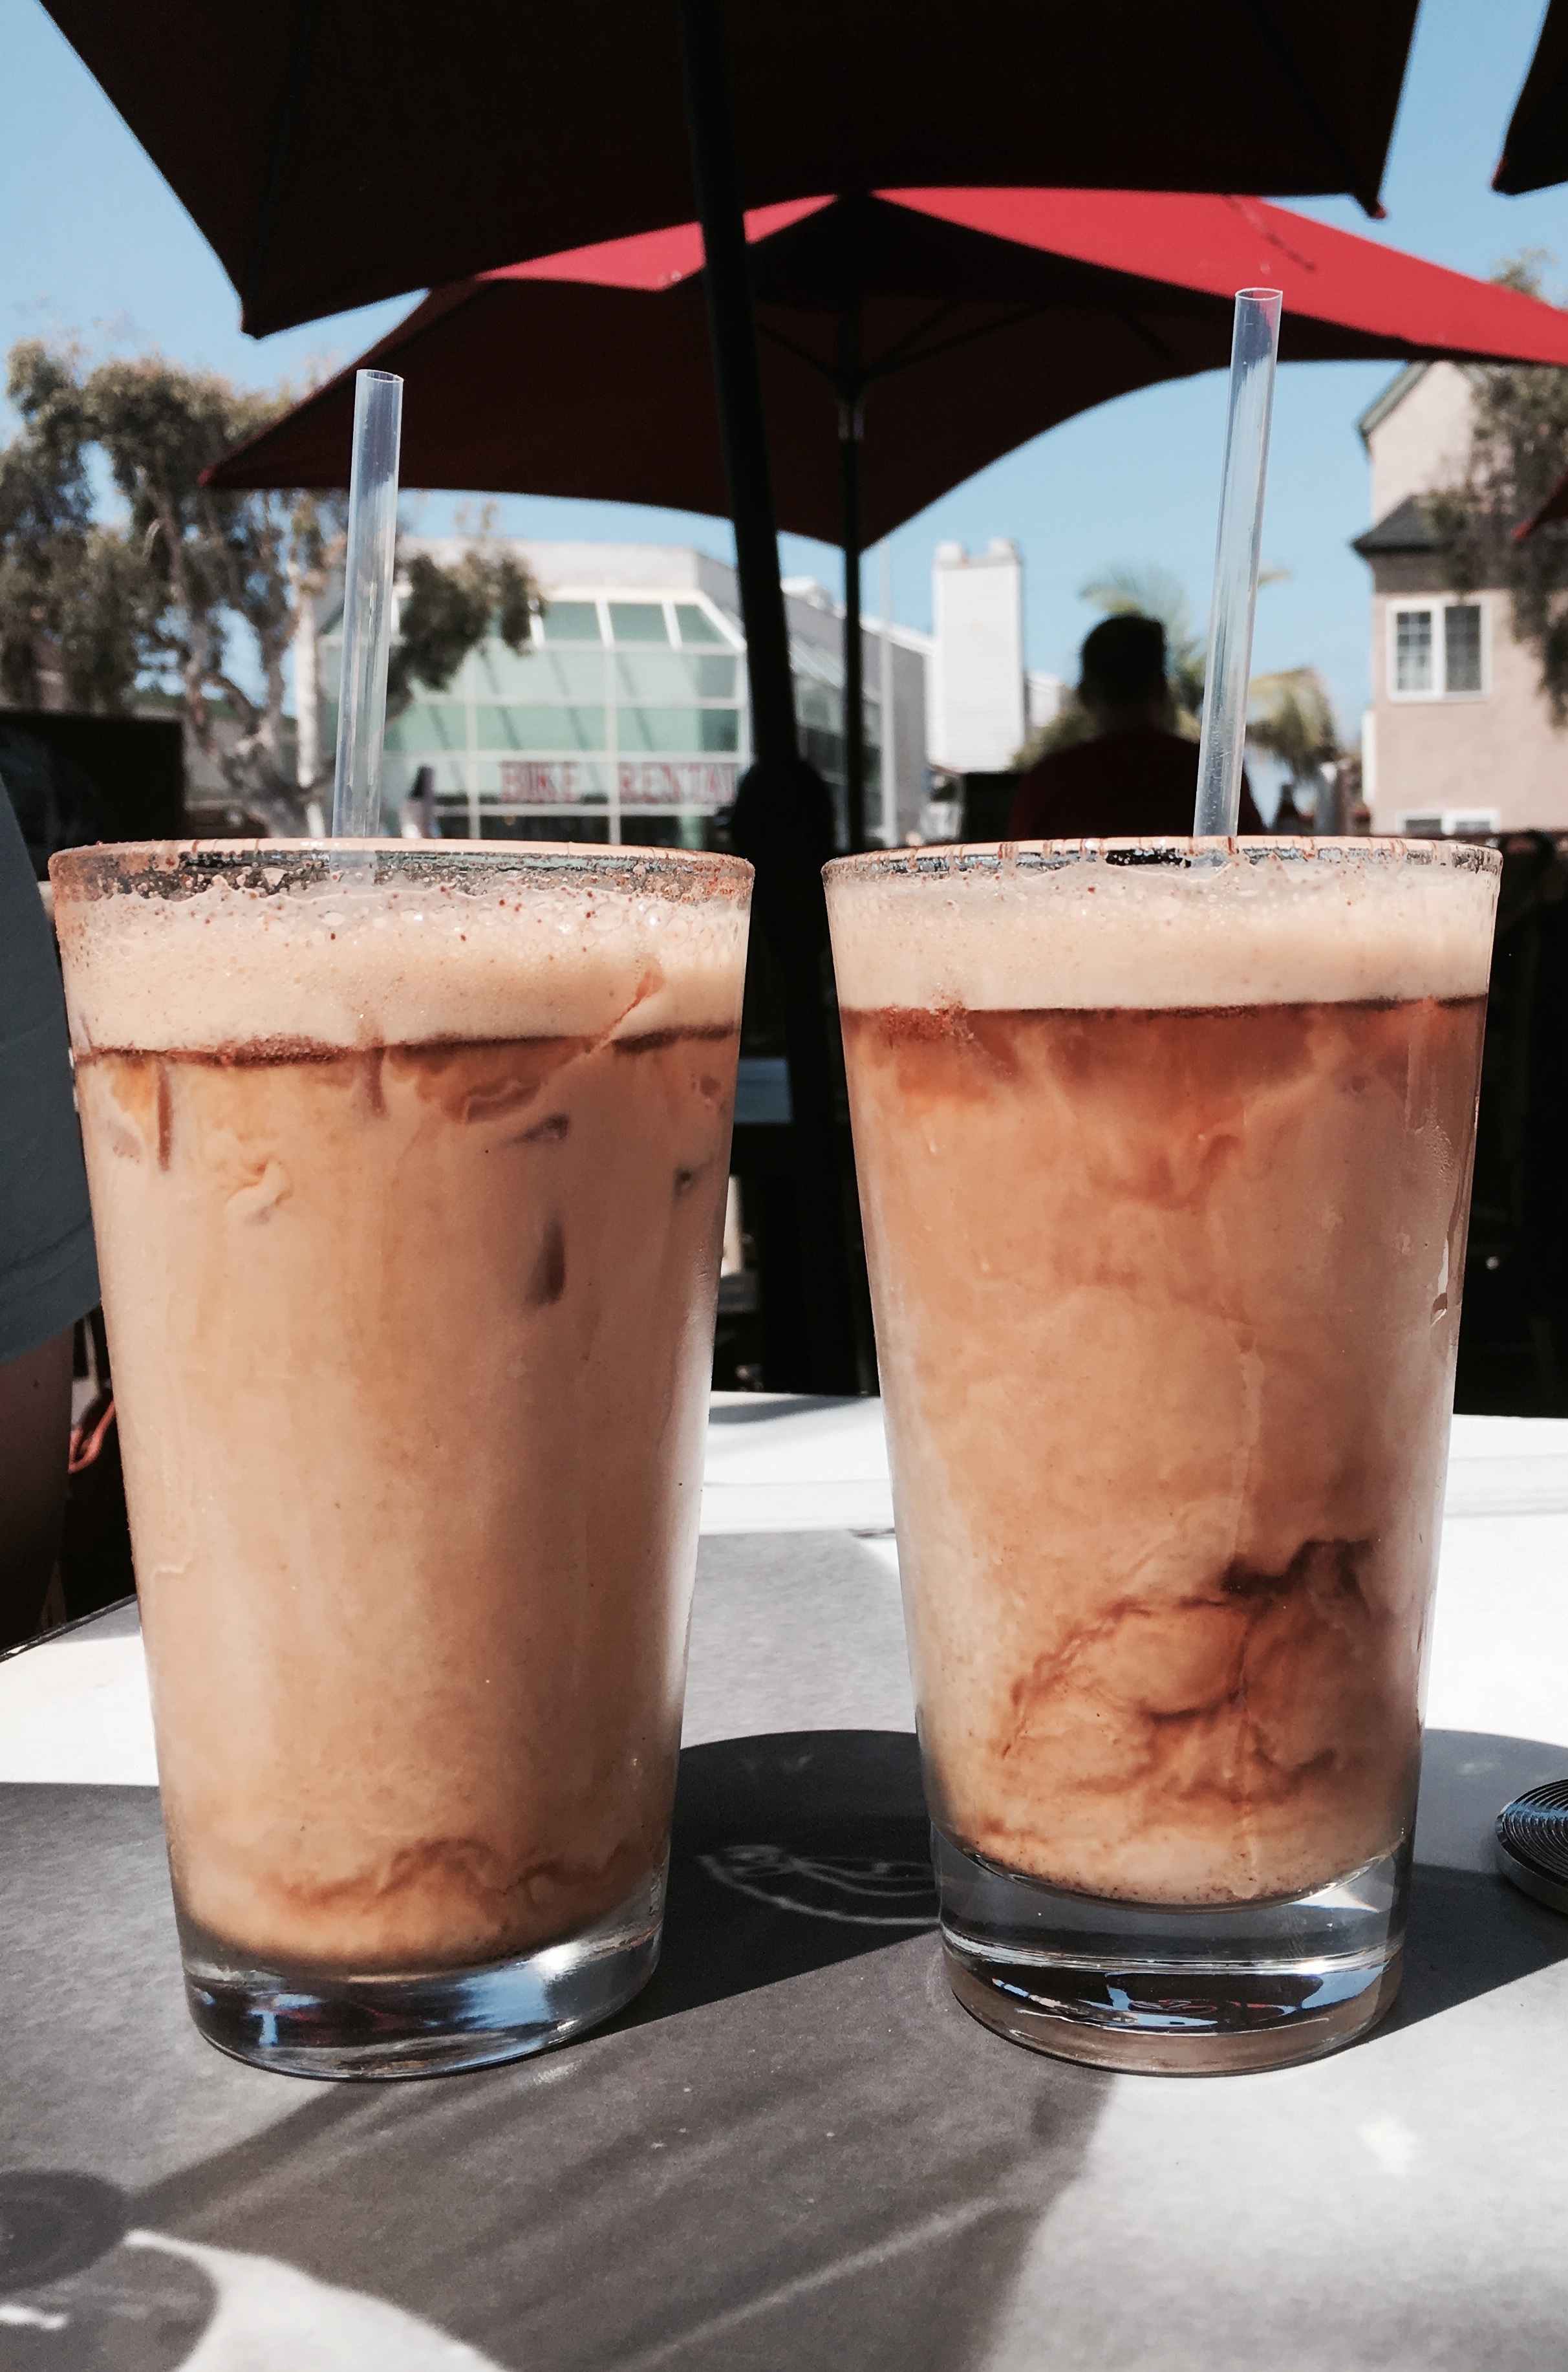
food, drink, dessert, milkshake